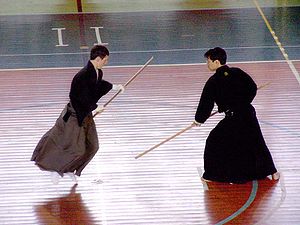
Bo (våben)
To kampsportsudøvere med bo
Bo er en stav, der anvendes inden for japanske kampdiscipliner, blandt andet Bojutsu og Karate.